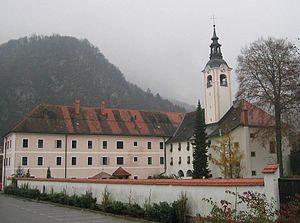
Kamnik est le nom d'une municipalité au centre-nord de la Slovénie. Elle comprend une grande partie des Alpes kamniques auxquelles elle a donné le nom.